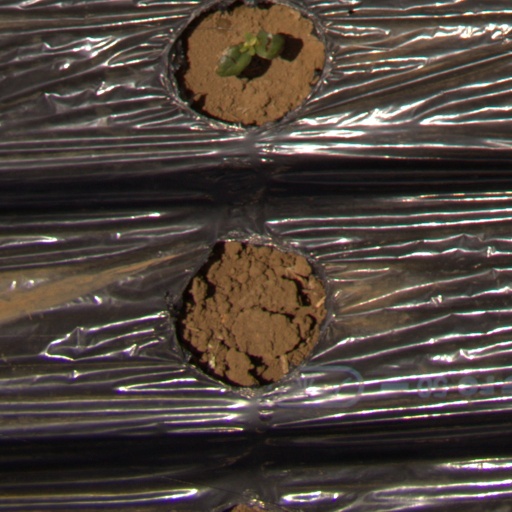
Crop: Jerusalem artichoke